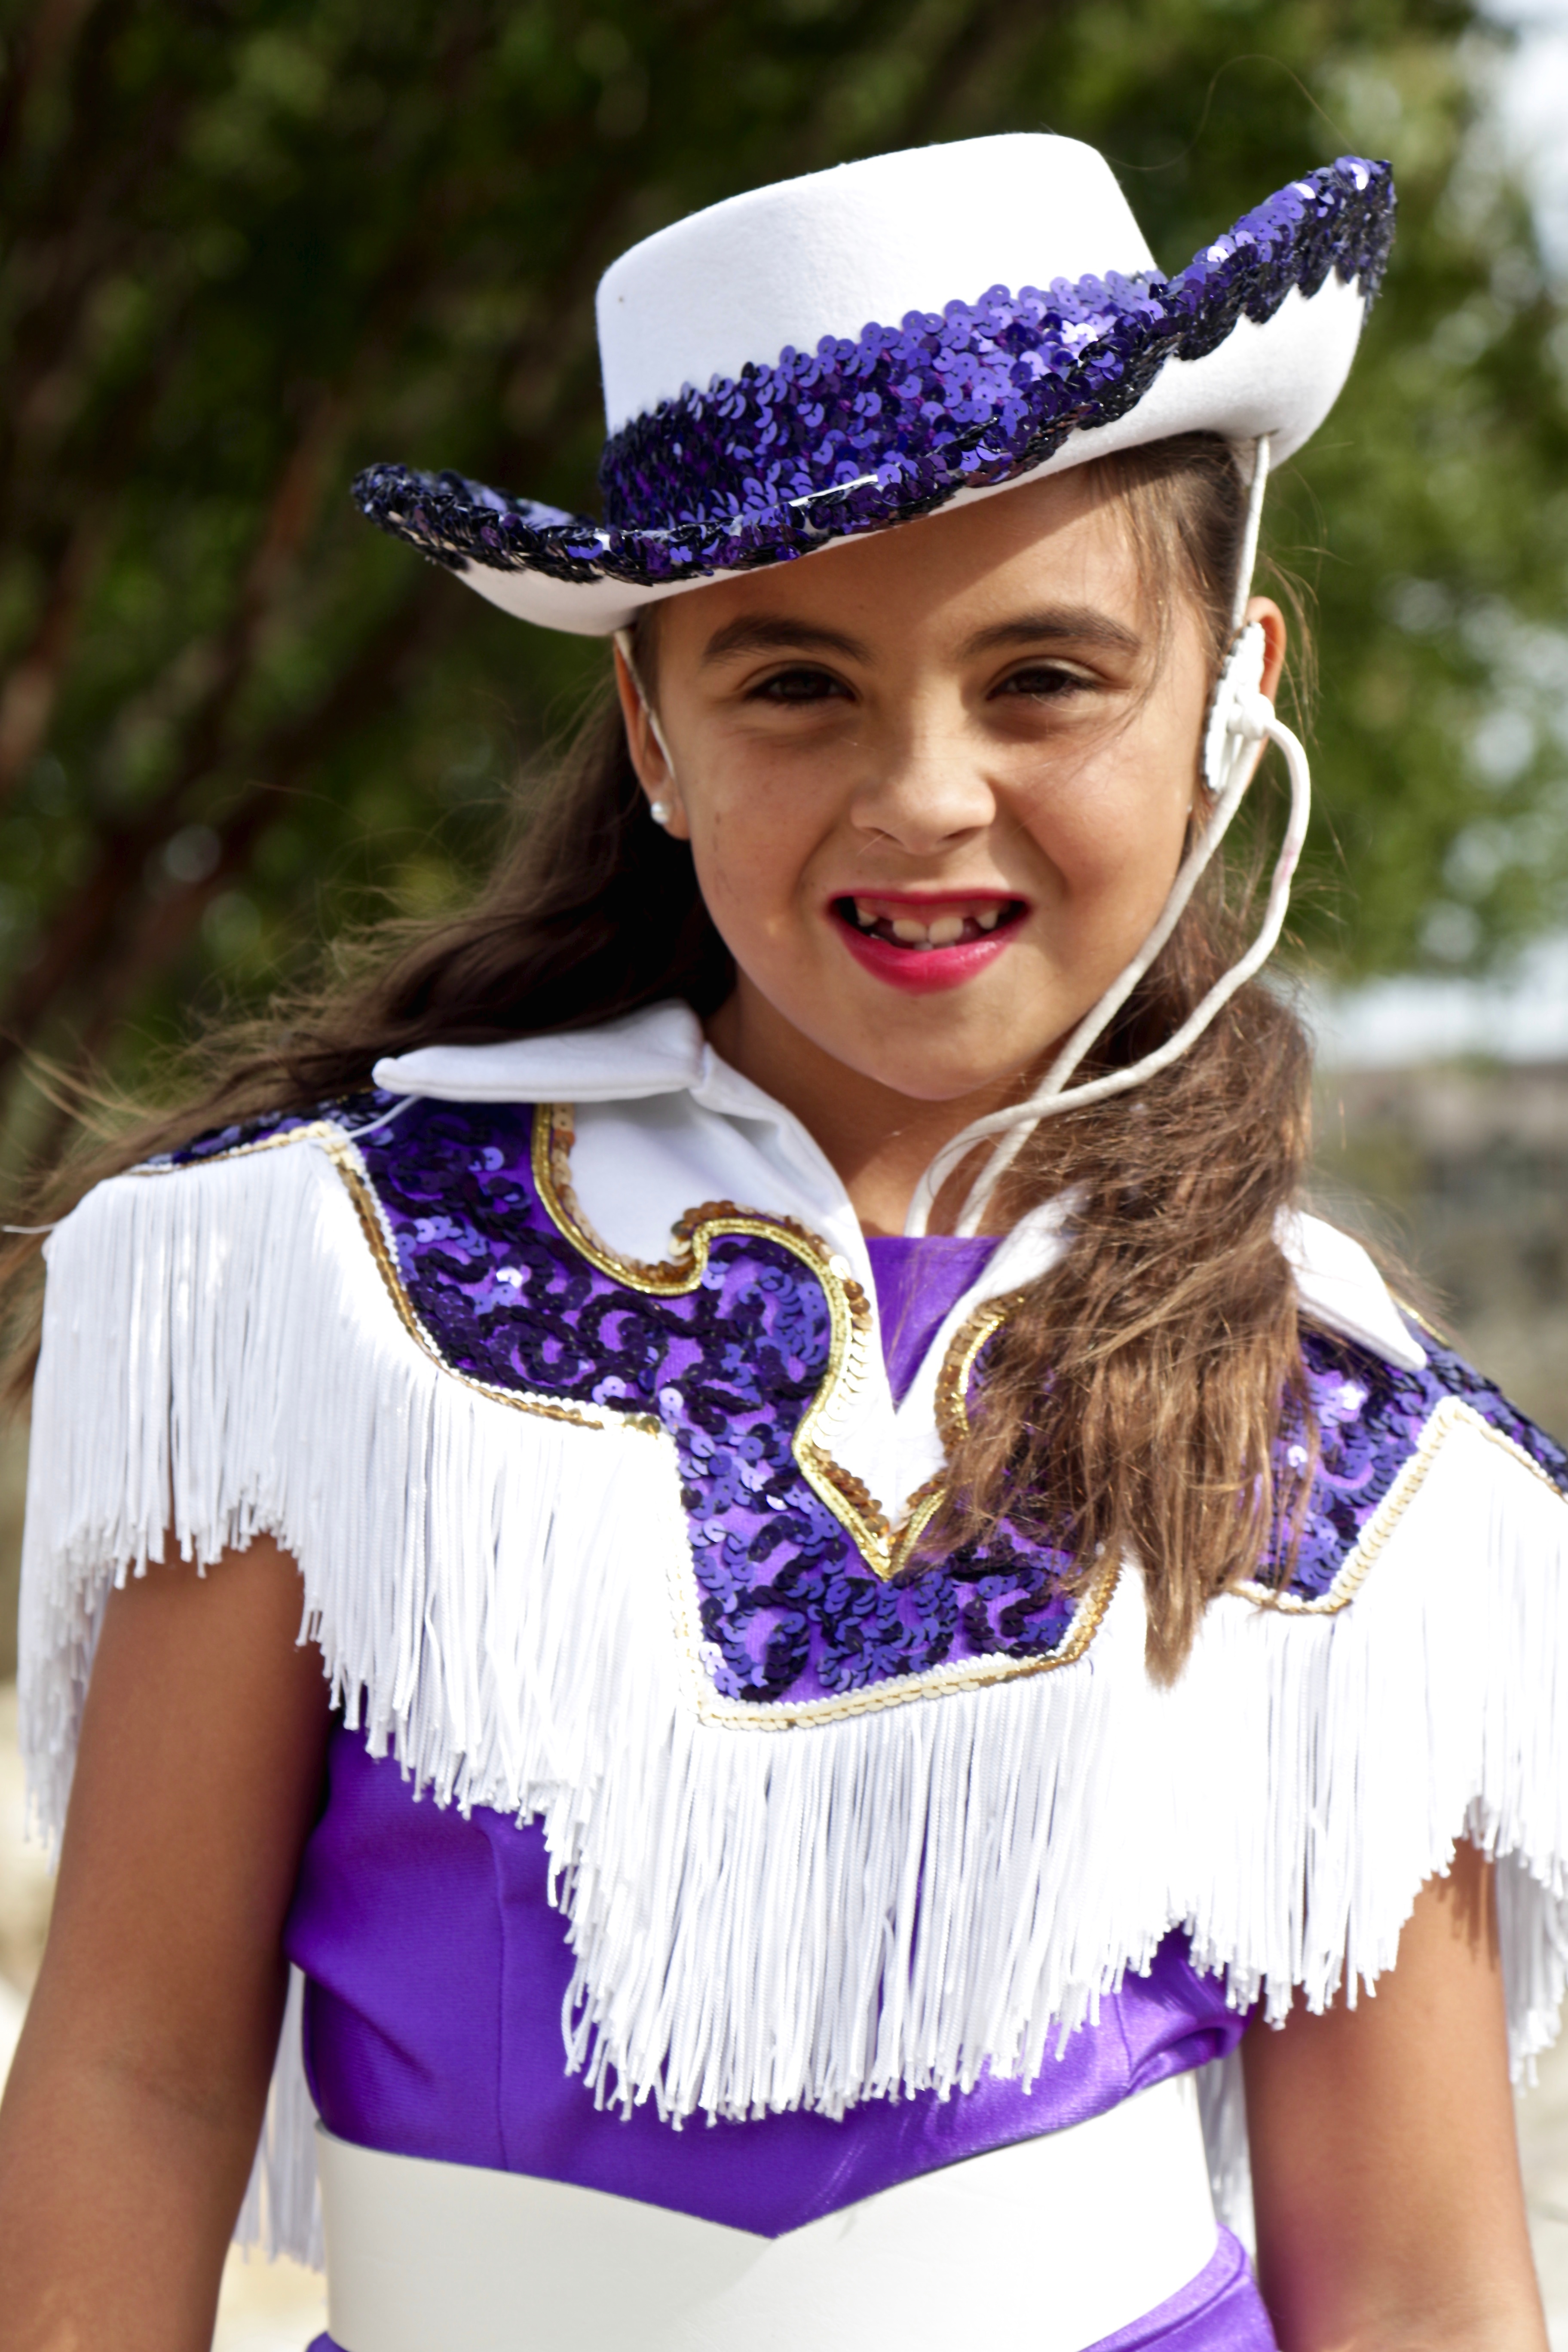
spring, fashion, blue, clothing, lady, costume